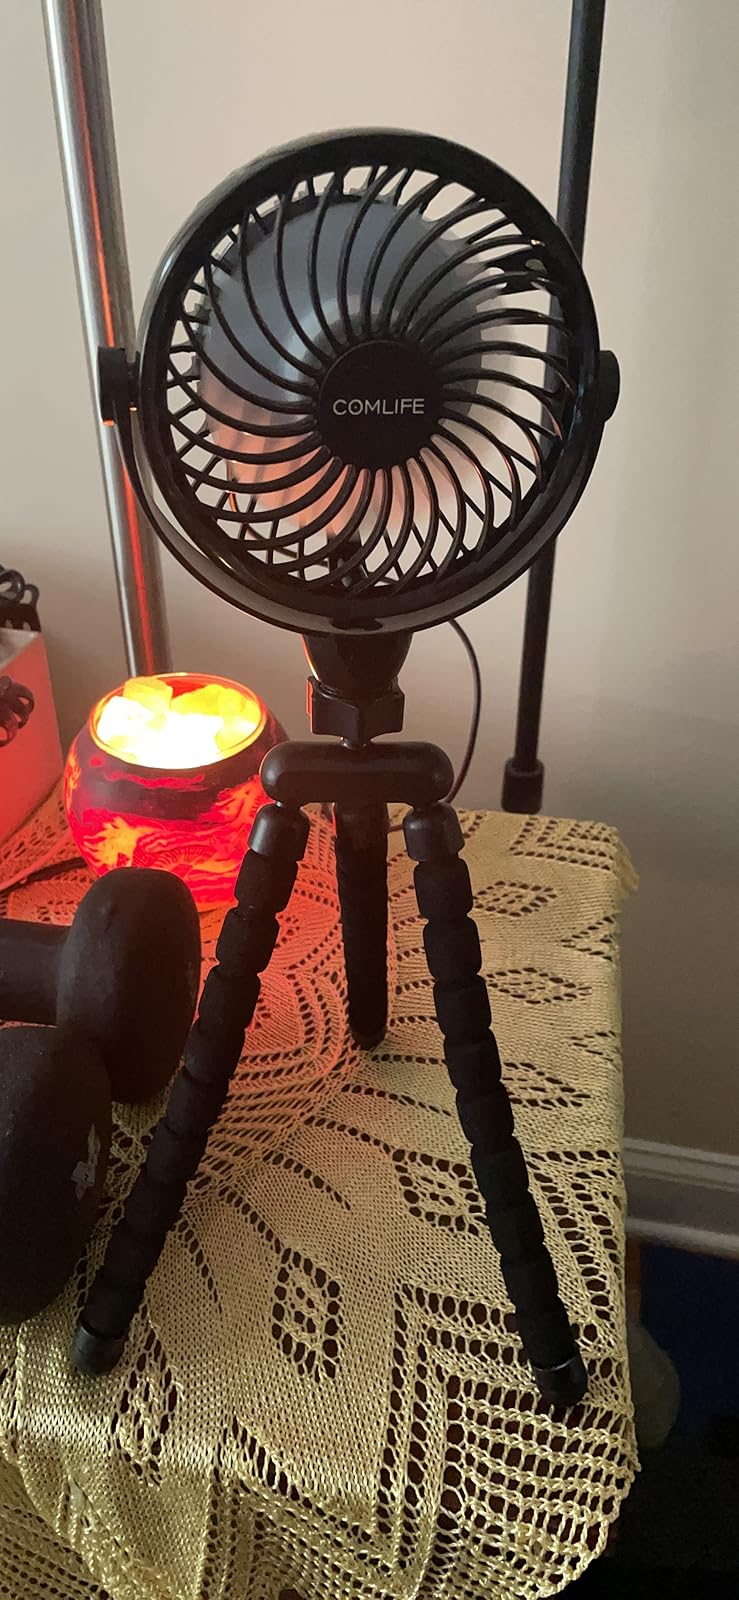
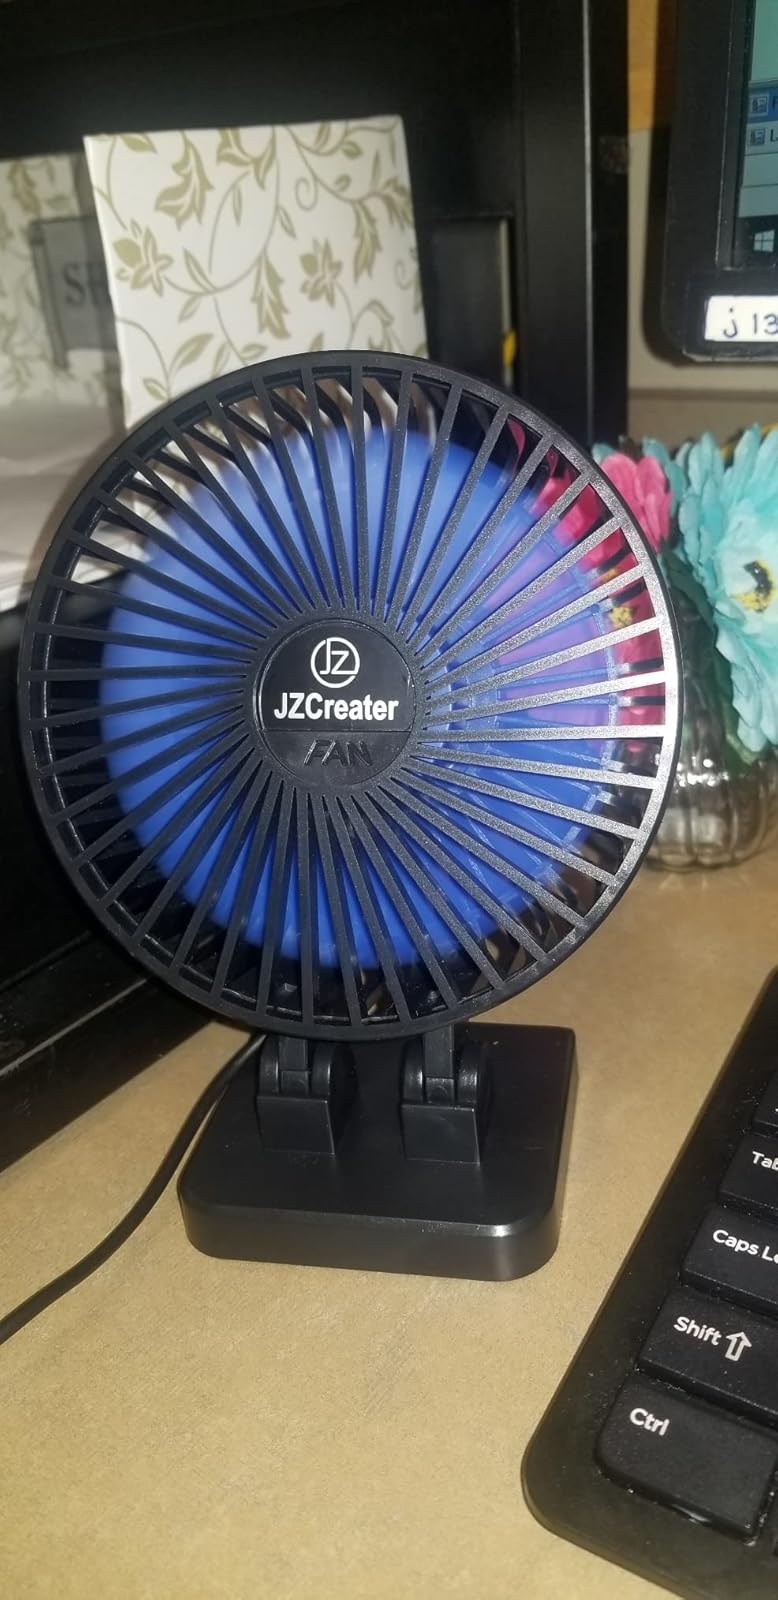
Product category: fan
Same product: no